Beeruva

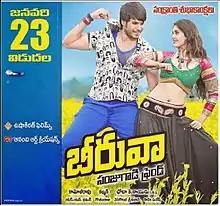
Theatrical release poster

Beeruva is a 2015 Indian Telugu-language romantic comedy film featuring Sundeep Kishan and Surbhi in the lead roles and directed by Kanmani. The film was later dubbed into Hindi as "Mera Faisla" by Wide Angle Media Pvt. Ltd. in 2016.